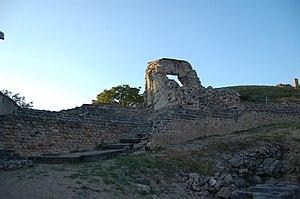
Partie de l'amphithéâtre gallo-romain de Drevant, Cher, France.
Le site antique de Drevant sur le territoire de la commune Drevant dans le département du Cher, en France, regroupe plusieurs constructions datées du Iᵉʳ au IIIᵉ siècle, et notamment un théâtre bien conservé, un sanctuaire, deux établissements thermaux ainsi que des quartiers d'habitations ayant appartenu à une agglomération secondaire gallo-romaine liée à la navigation sur le Cher et à une voie terrestre secondaire longeant la rivière.
Cet article recense les monuments historiques du Cher, en France.